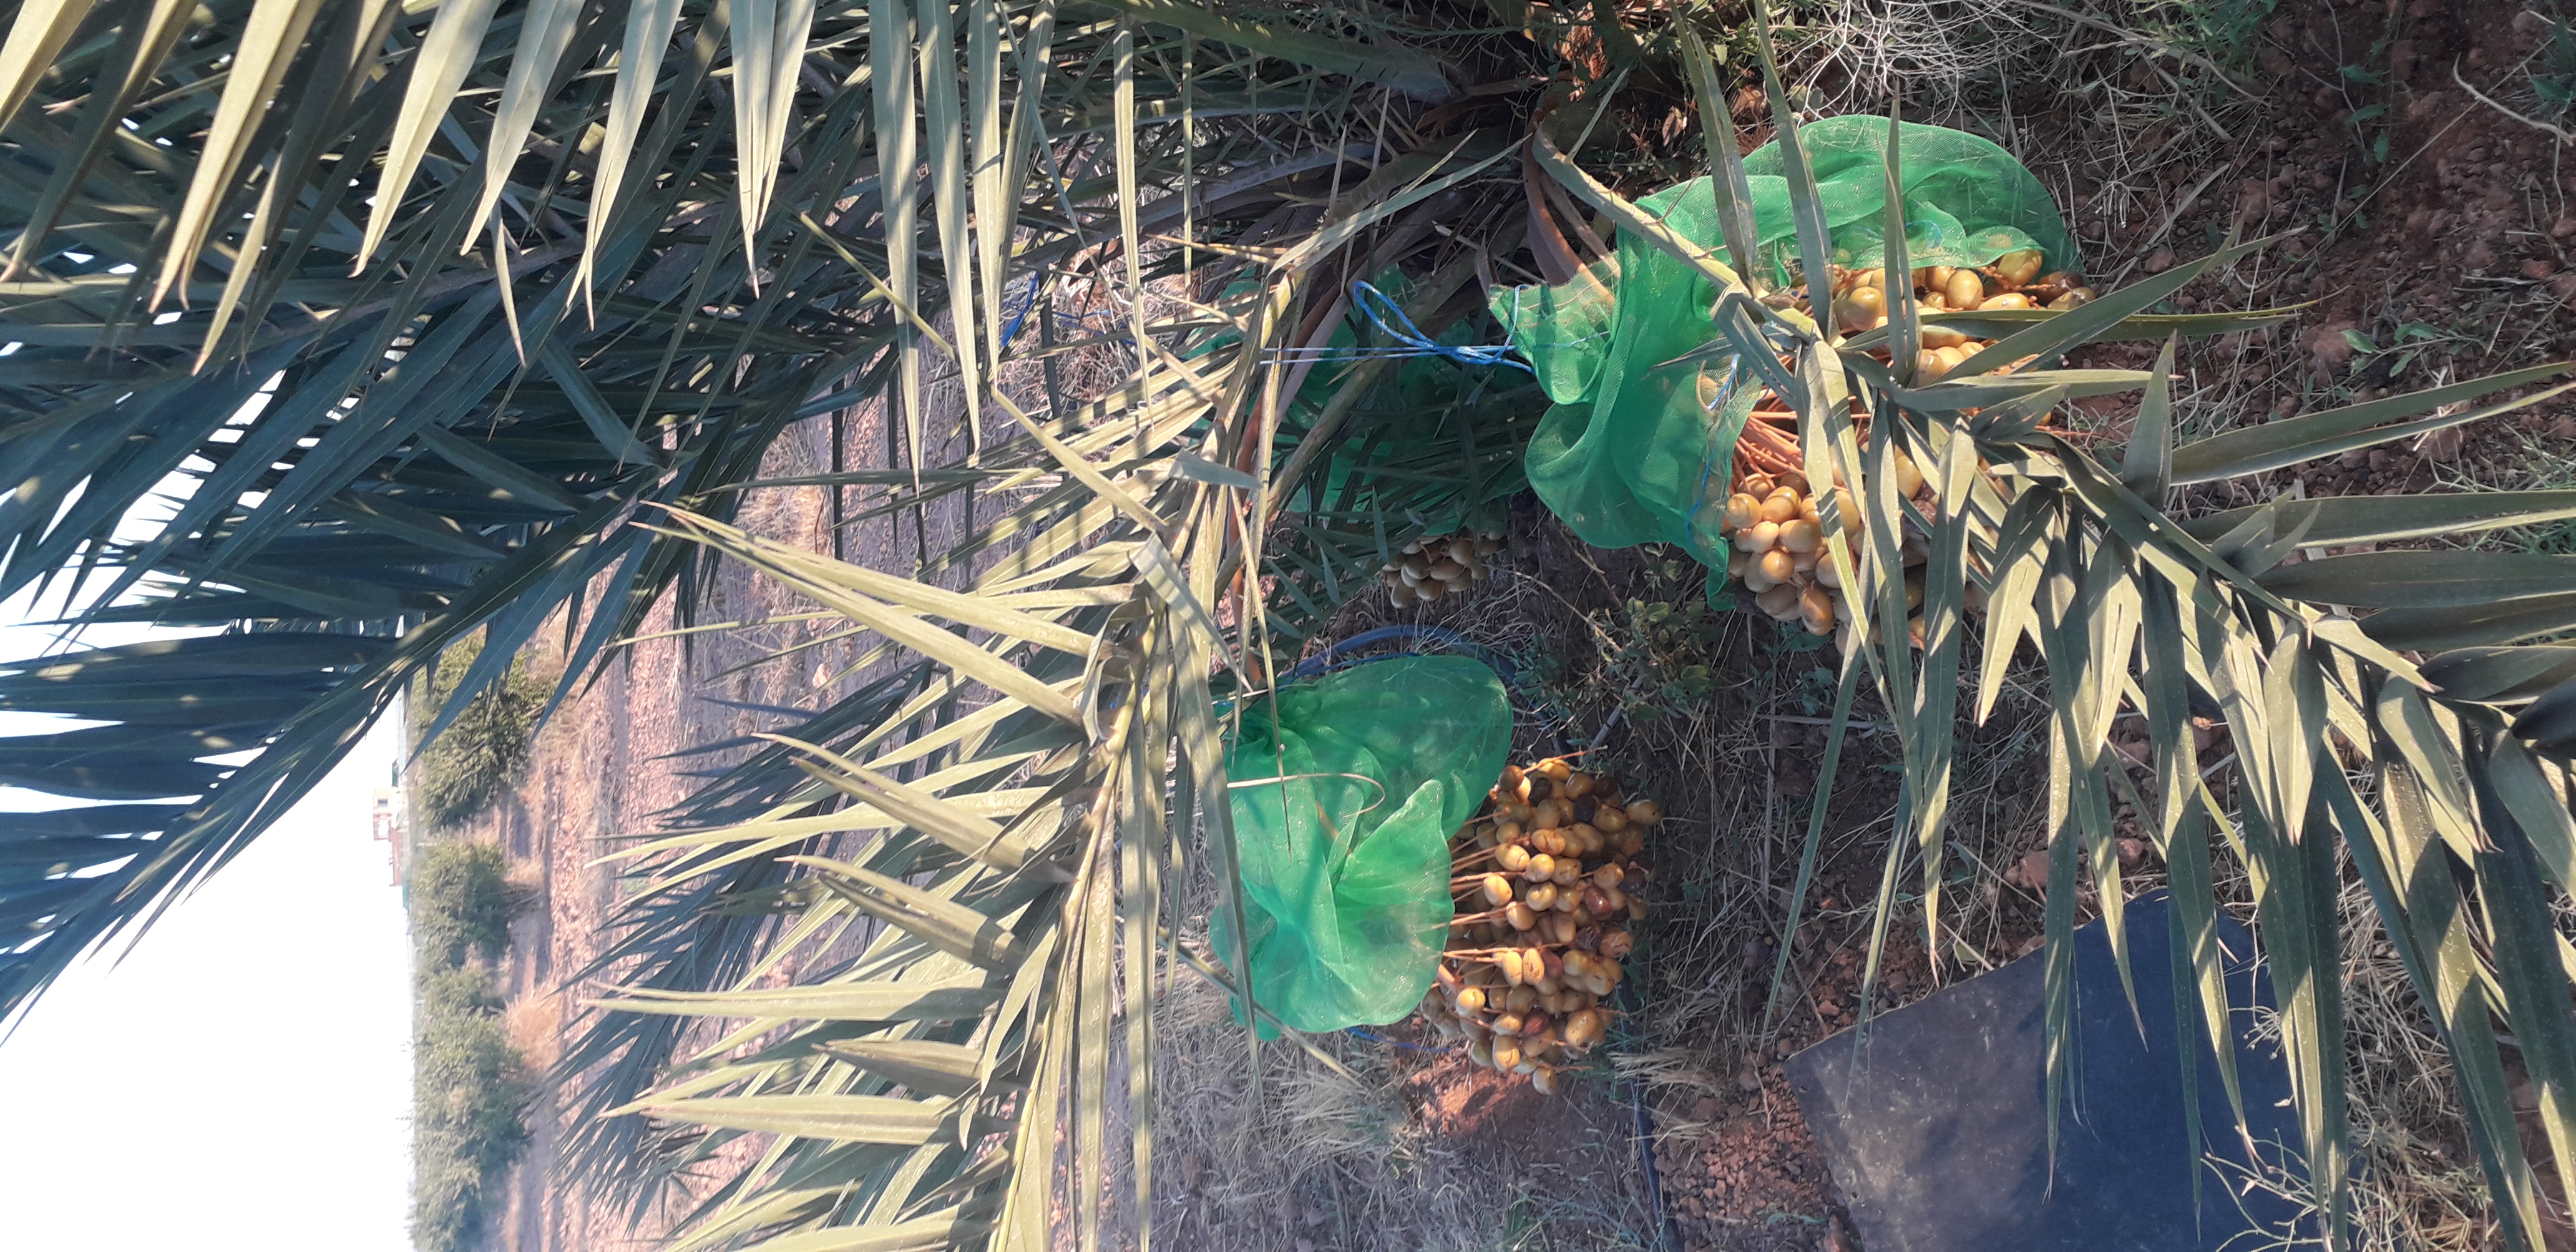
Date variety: Boufagous